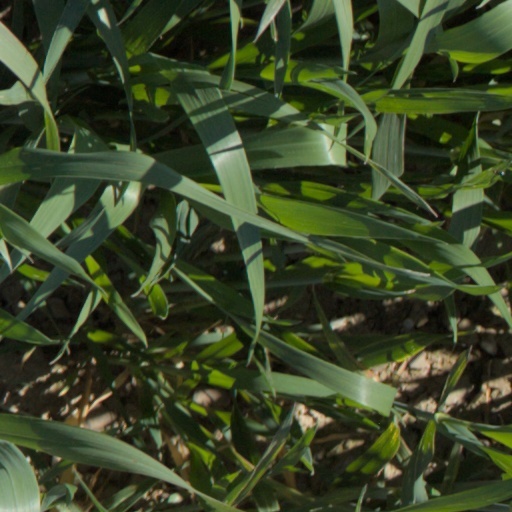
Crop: wheat